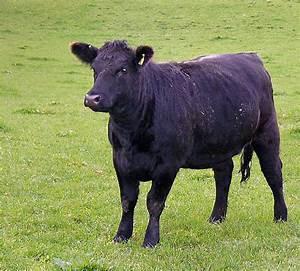
cow